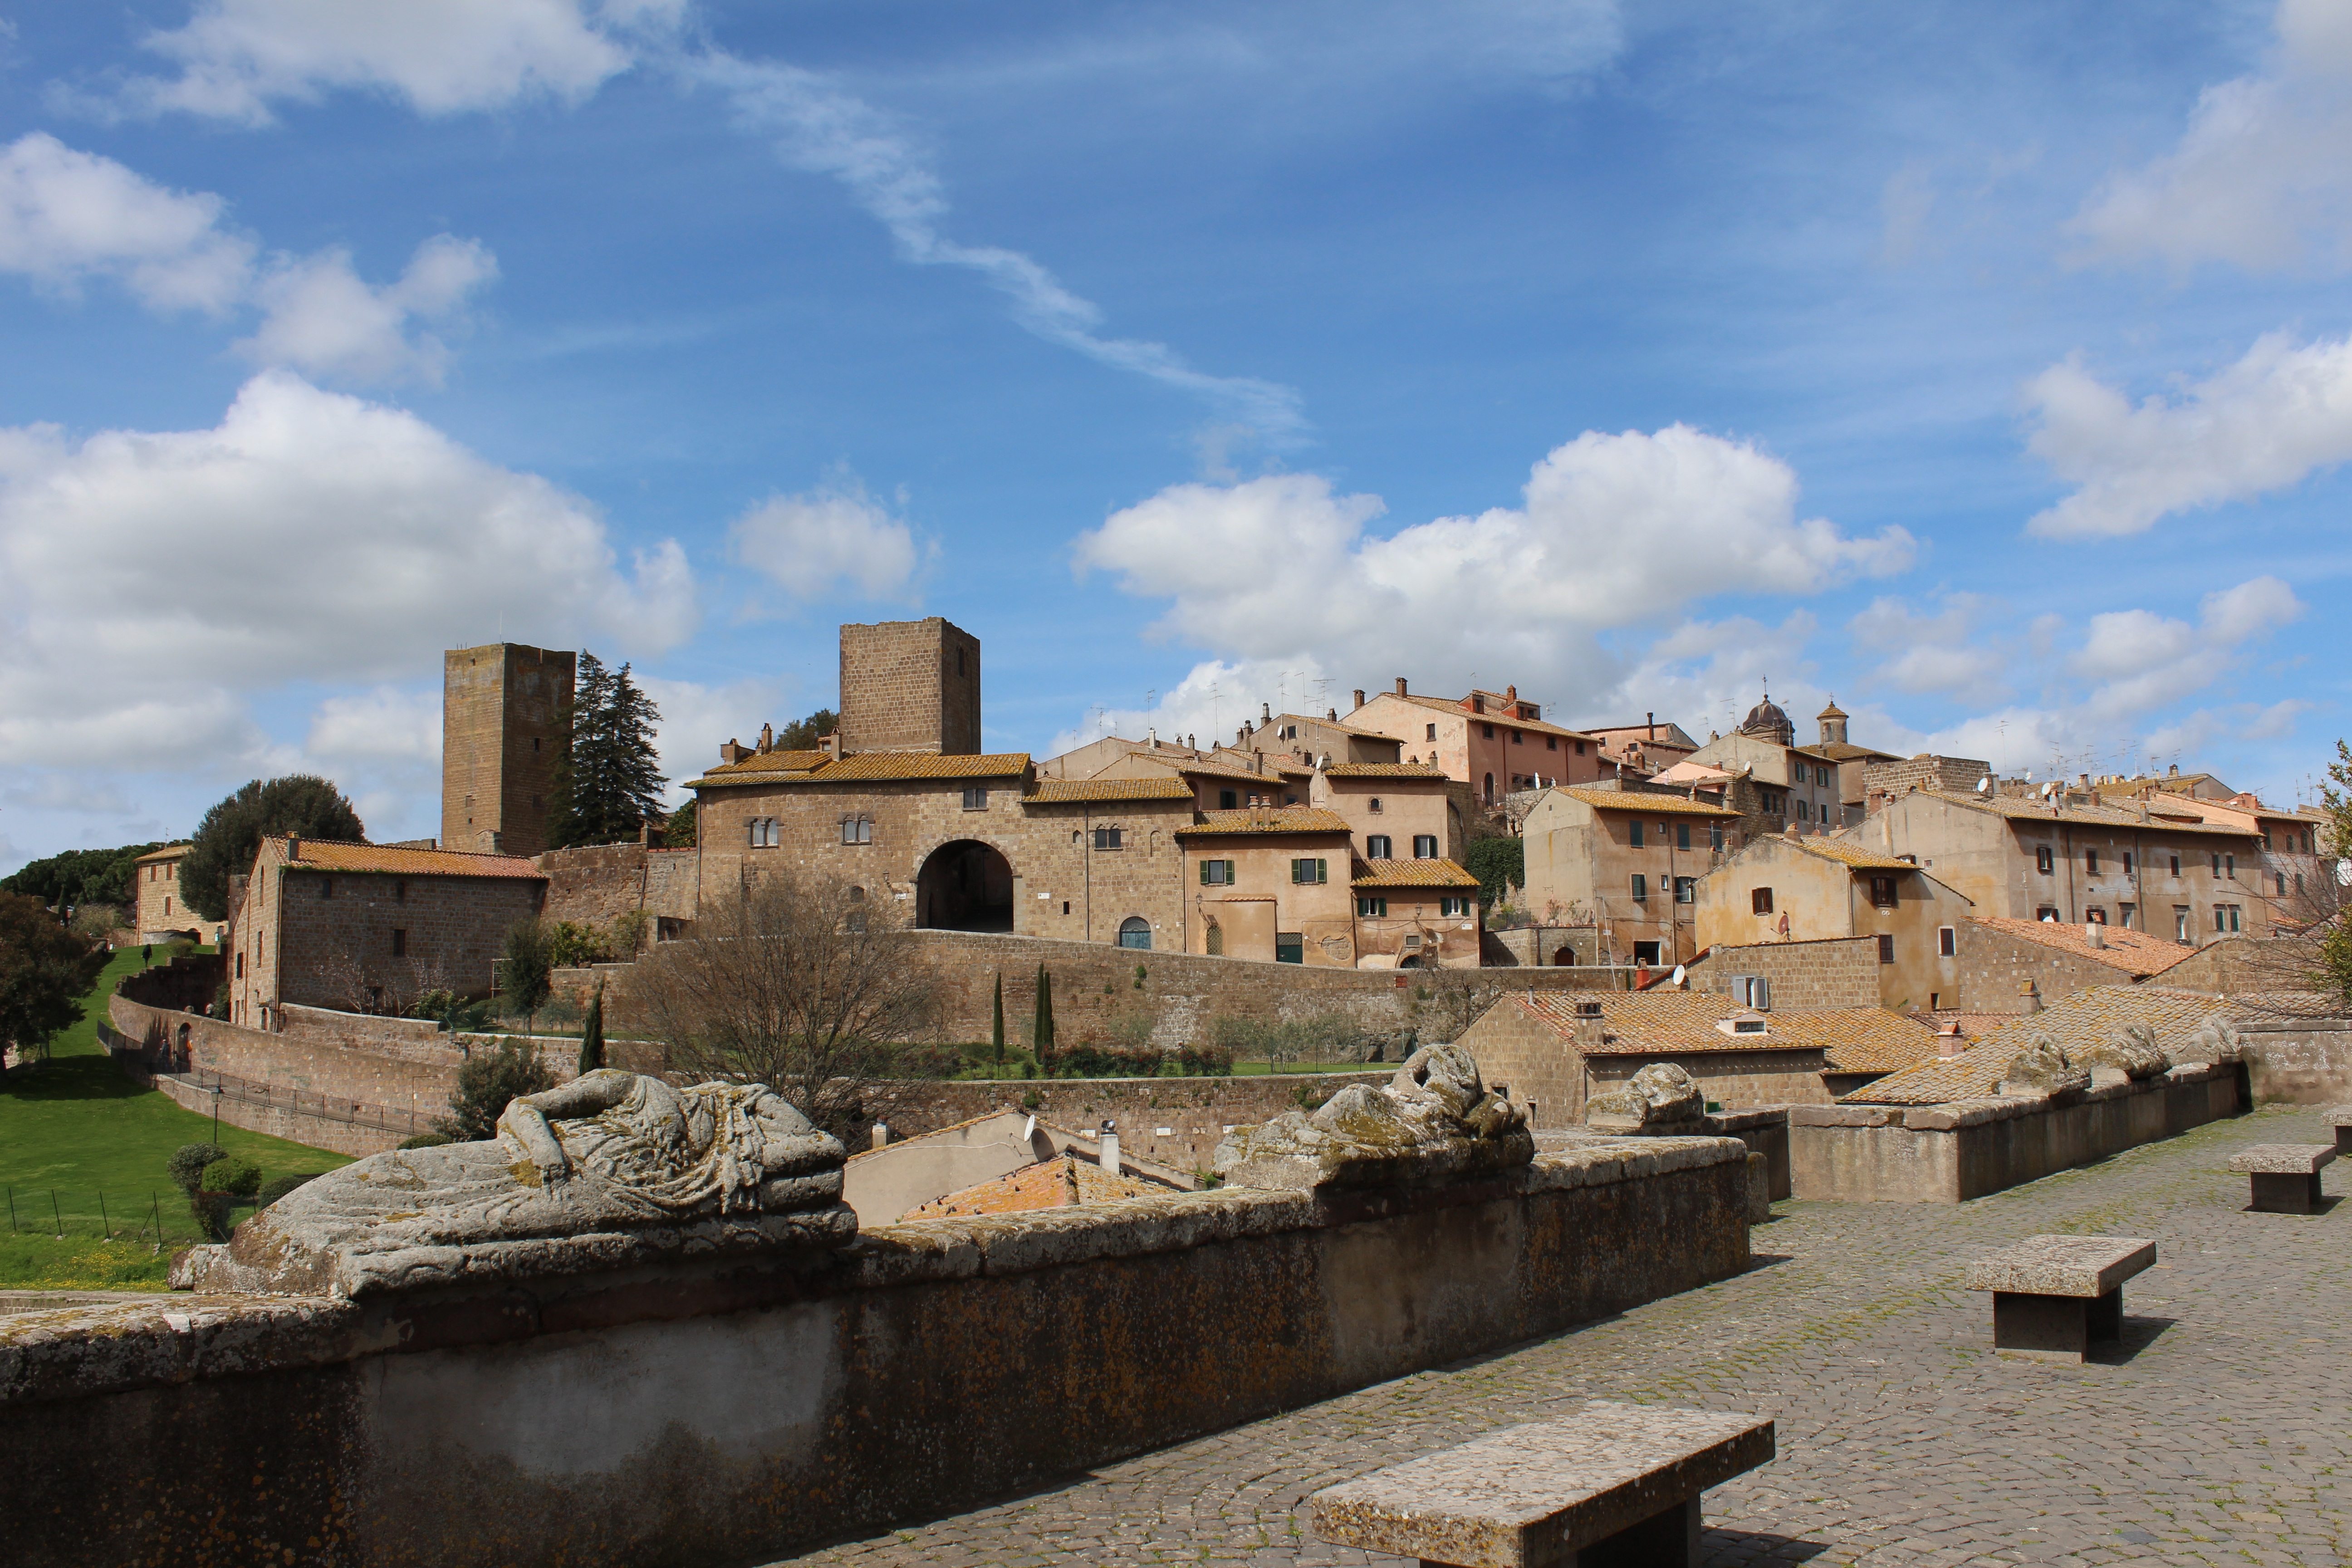
landscape, town, building, country, vacation, village, castle, fortification, ruins, monastery, estate, ancient rome, archaeological site, historic site, ancient history, human settlement, tuscania